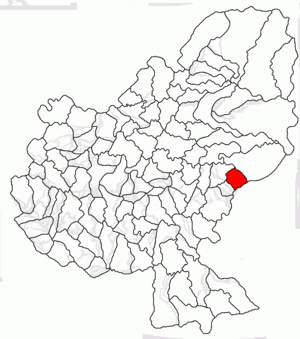
Sărățeni ou Sóvárad en hongrois est une commune roumaine du județ de Mureș, dans la région historique de Transylvanie et dans la région de développement du Centre.